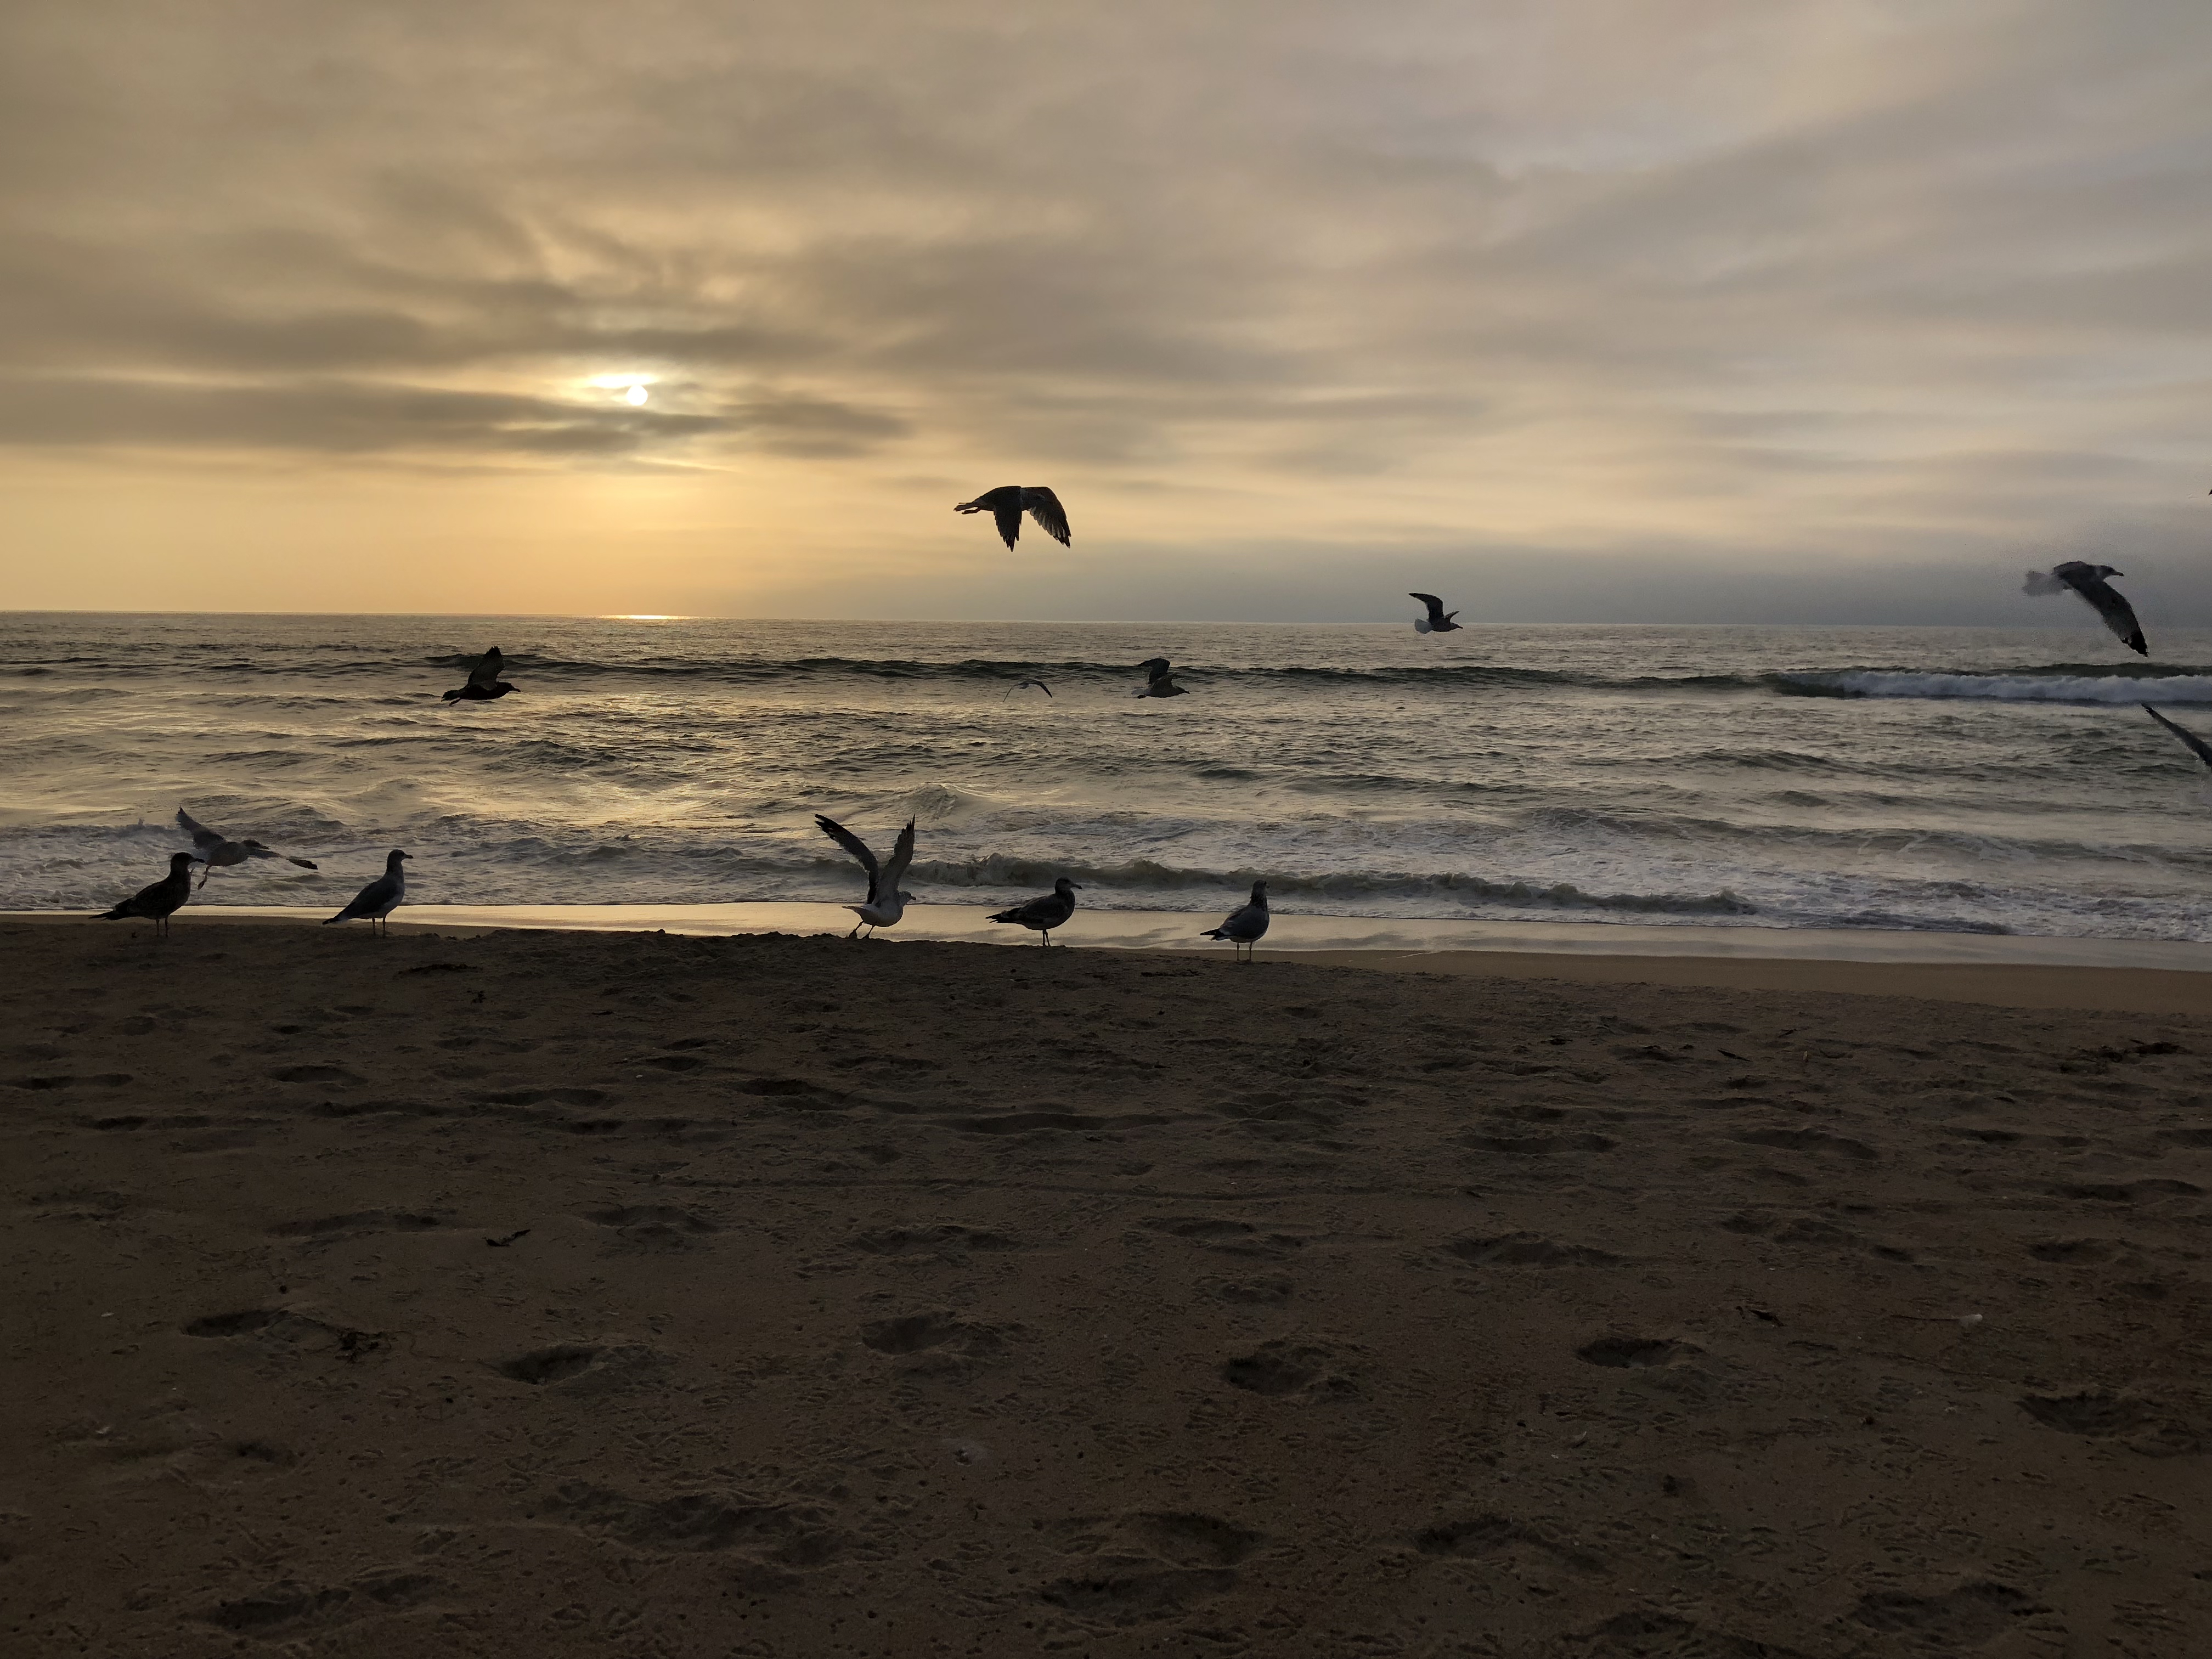
seagulls, birds, ocean, pacific, Lompoc, santa maria, california, waves, sunset, clouds, drama, sea, sky, shore, body of water, beach, horizon, water, wave, coastal and oceanic landforms, sunrise, seabird, coast, morning, sand, calm, evening, cloud, wind wave, sun, dusk, dawn, bird